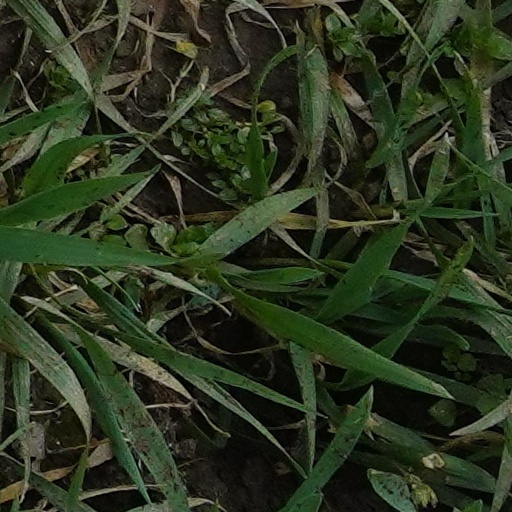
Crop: wheat